Slime (homemade toy)

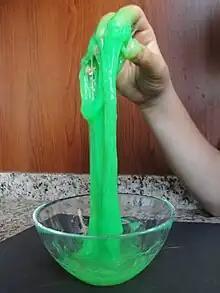
A green-colored homemade slime

Slime is a homemade toy typically created using a combination of water, glue, and borax. Videos of people playing with slime became popular on social media in the mid-2010s, which made it an international trend.